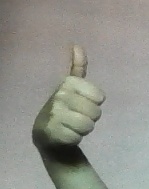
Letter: aleff